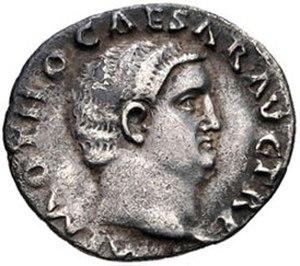
Monnaie d'Othon, empereur en 69 IMP OTHO CAESAR AVG TR P